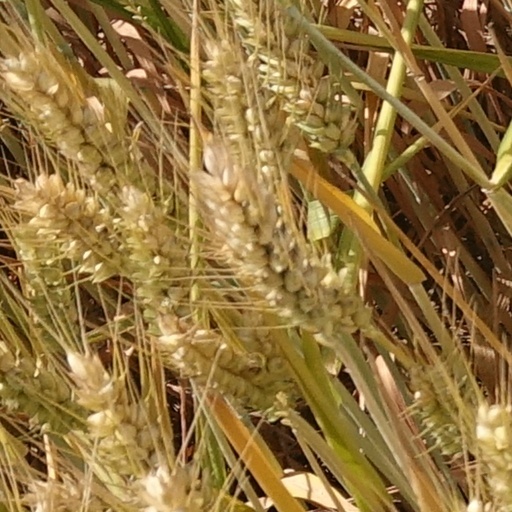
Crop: wheat